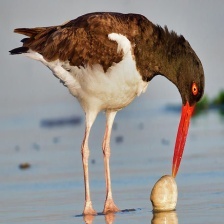
Species: OYSTER CATCHER
Scientific name: HAEMATOPUS
ImageNet parent category: oystercatcher